Scammonden Reservoir

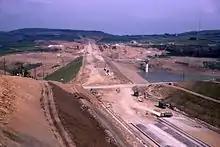
Scammonden Dam under construction in 1970

Scammonden Reservoir is a water reservoir in West Yorkshire, England. Its water surface area when full is . The level of the bellmouth overflow above sea level is . The reservoir holds . Its length is .